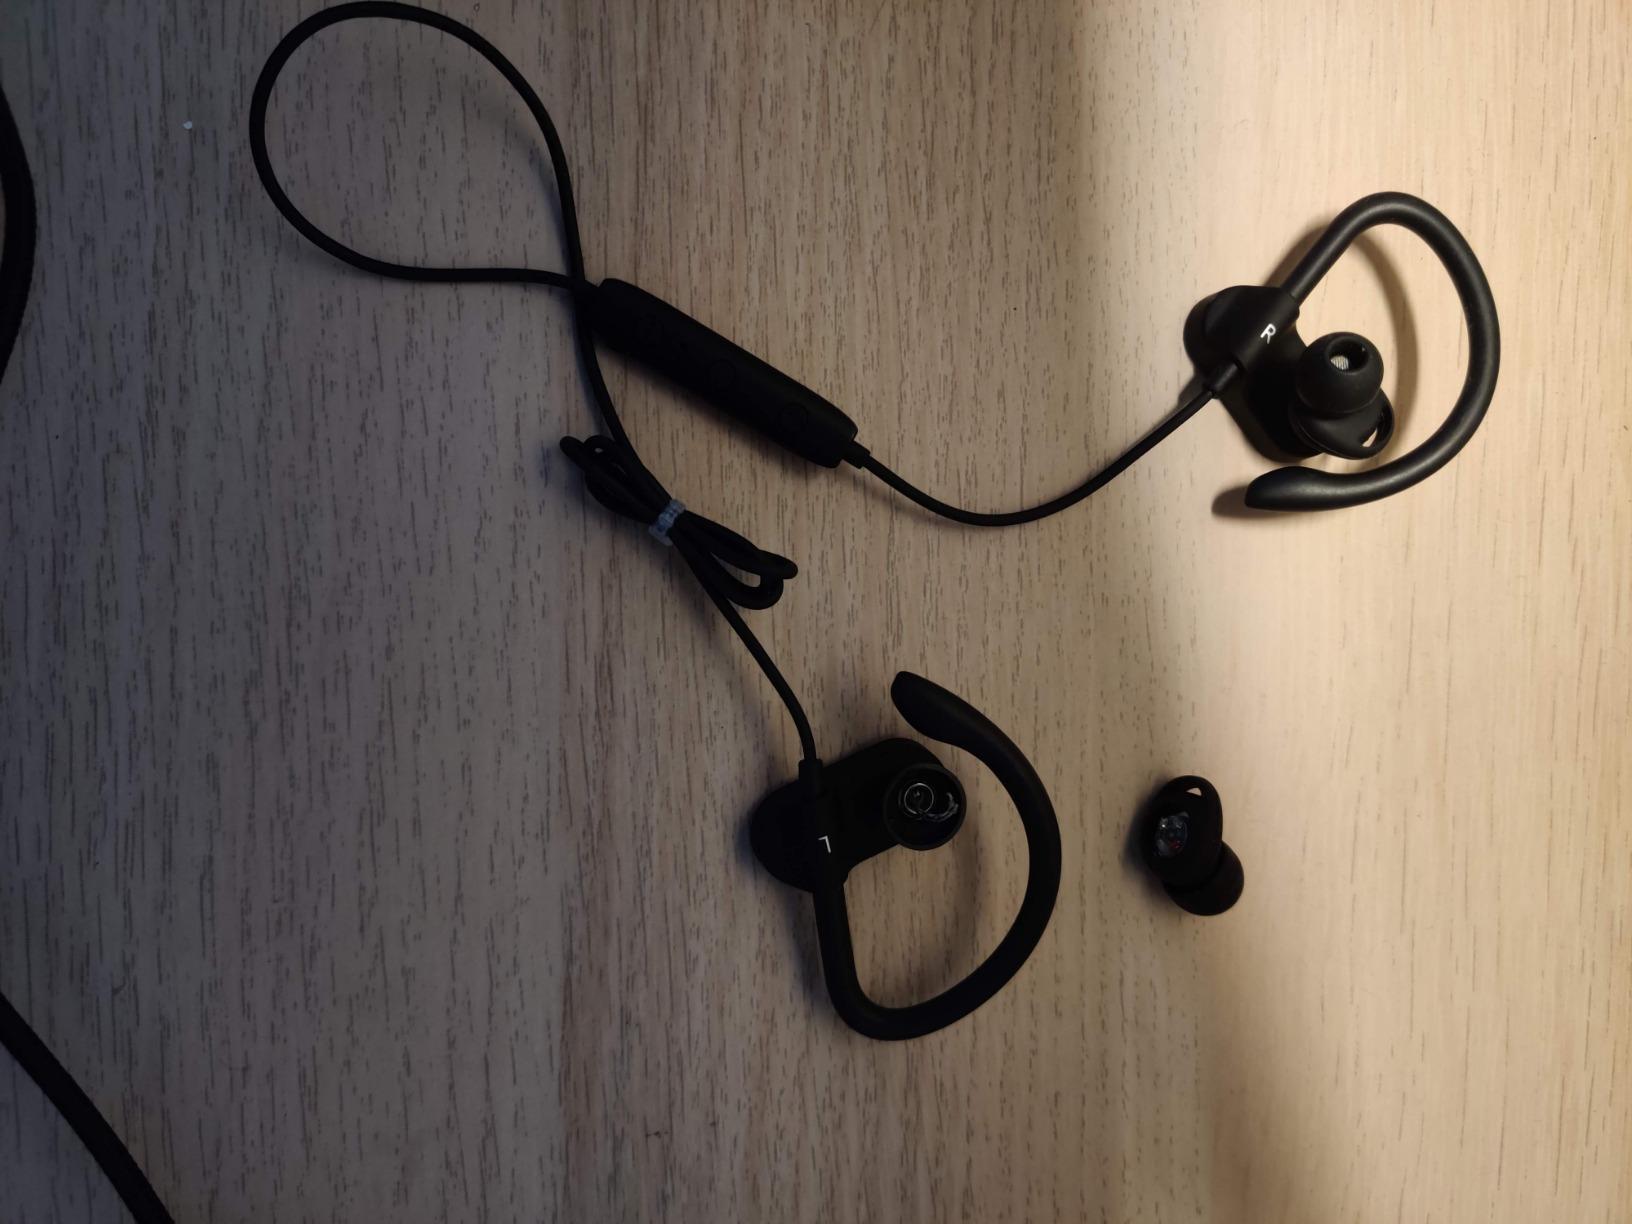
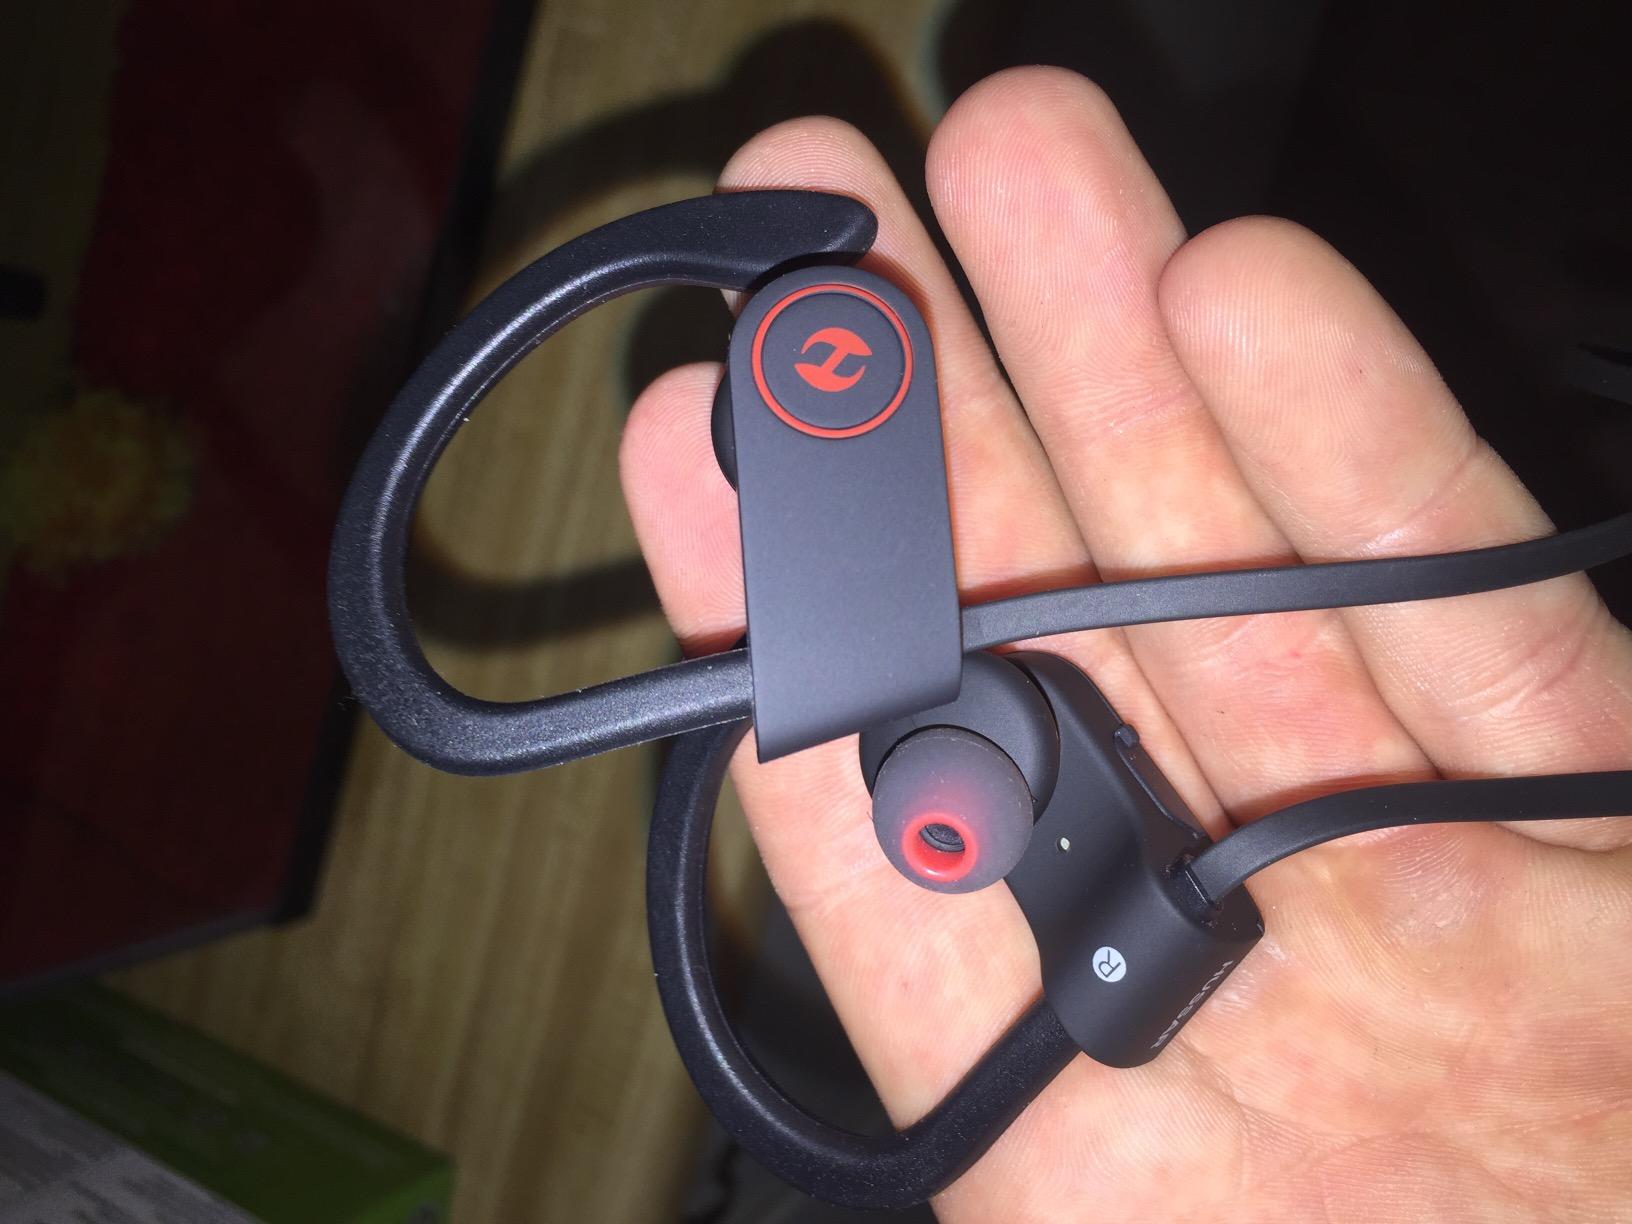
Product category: headphones
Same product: no